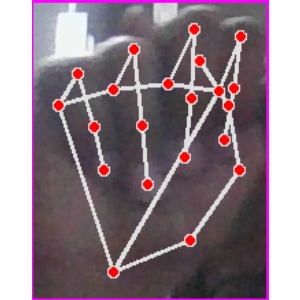
अक्षर: न